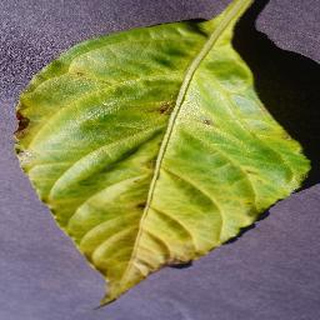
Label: bell_pepper_bacterial_spot